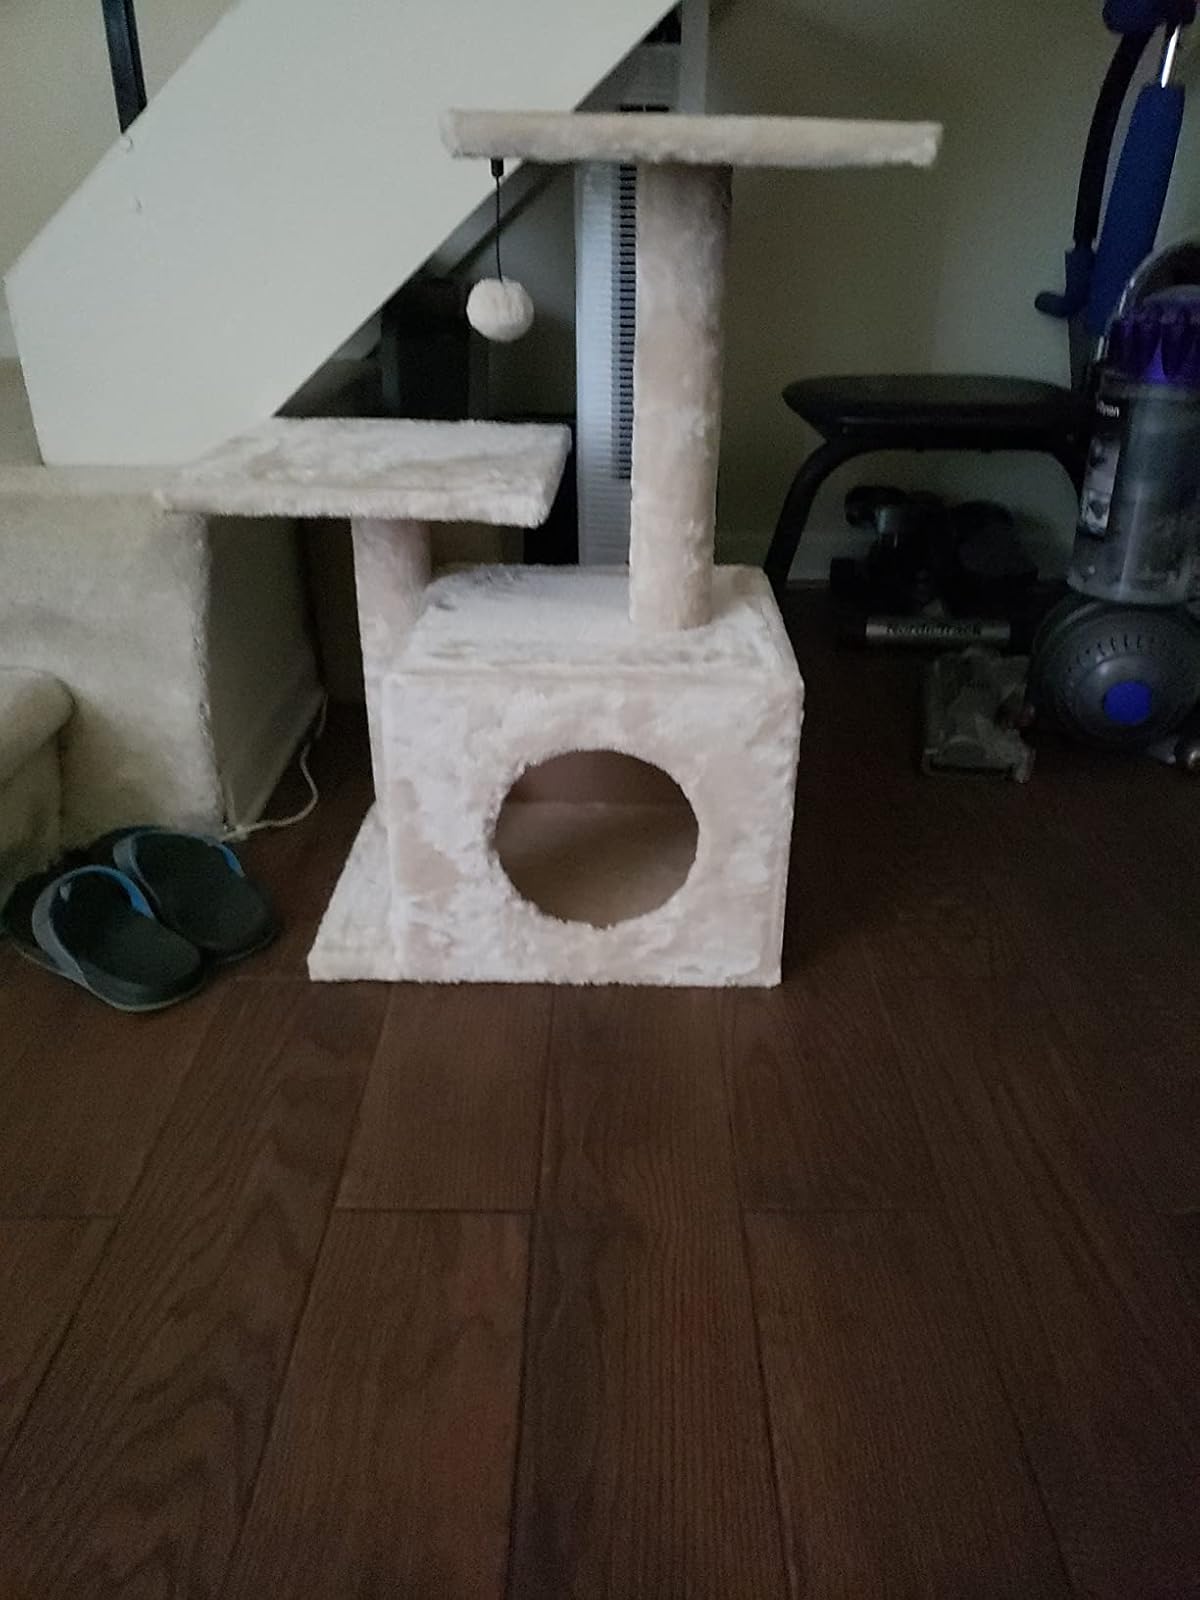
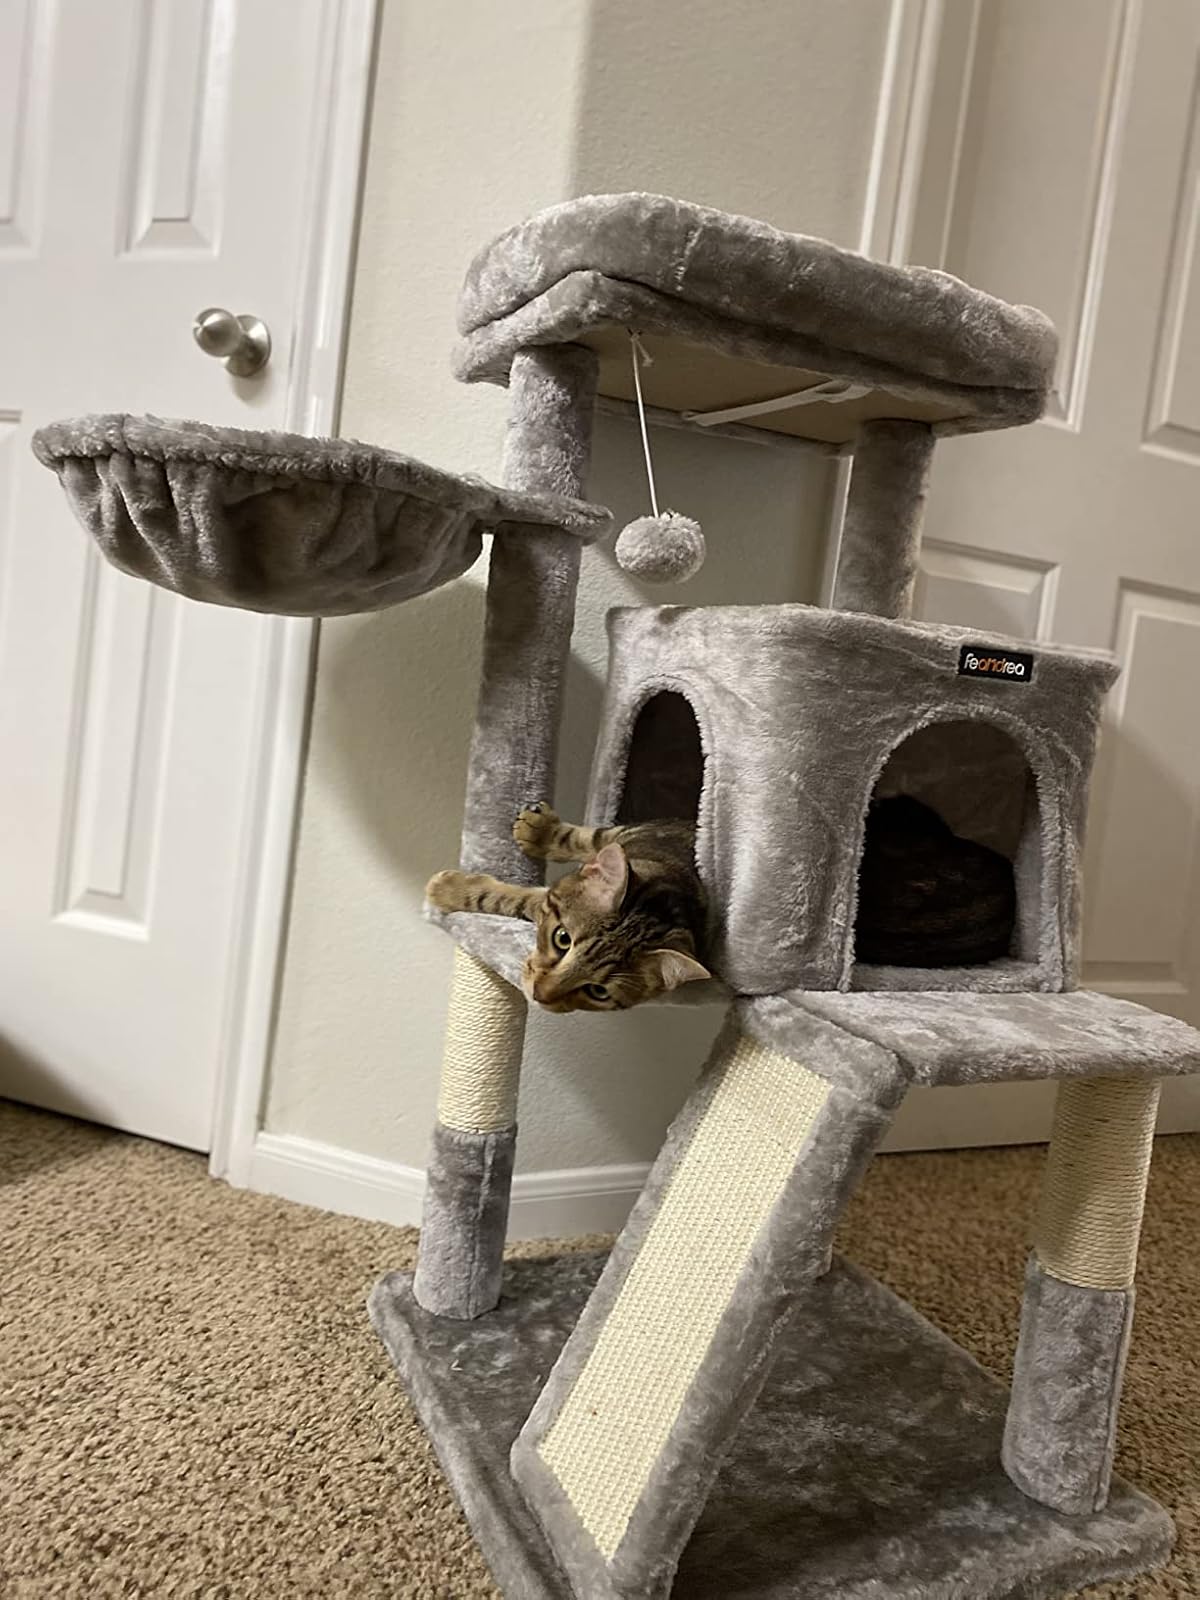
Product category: items_cat tree
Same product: no